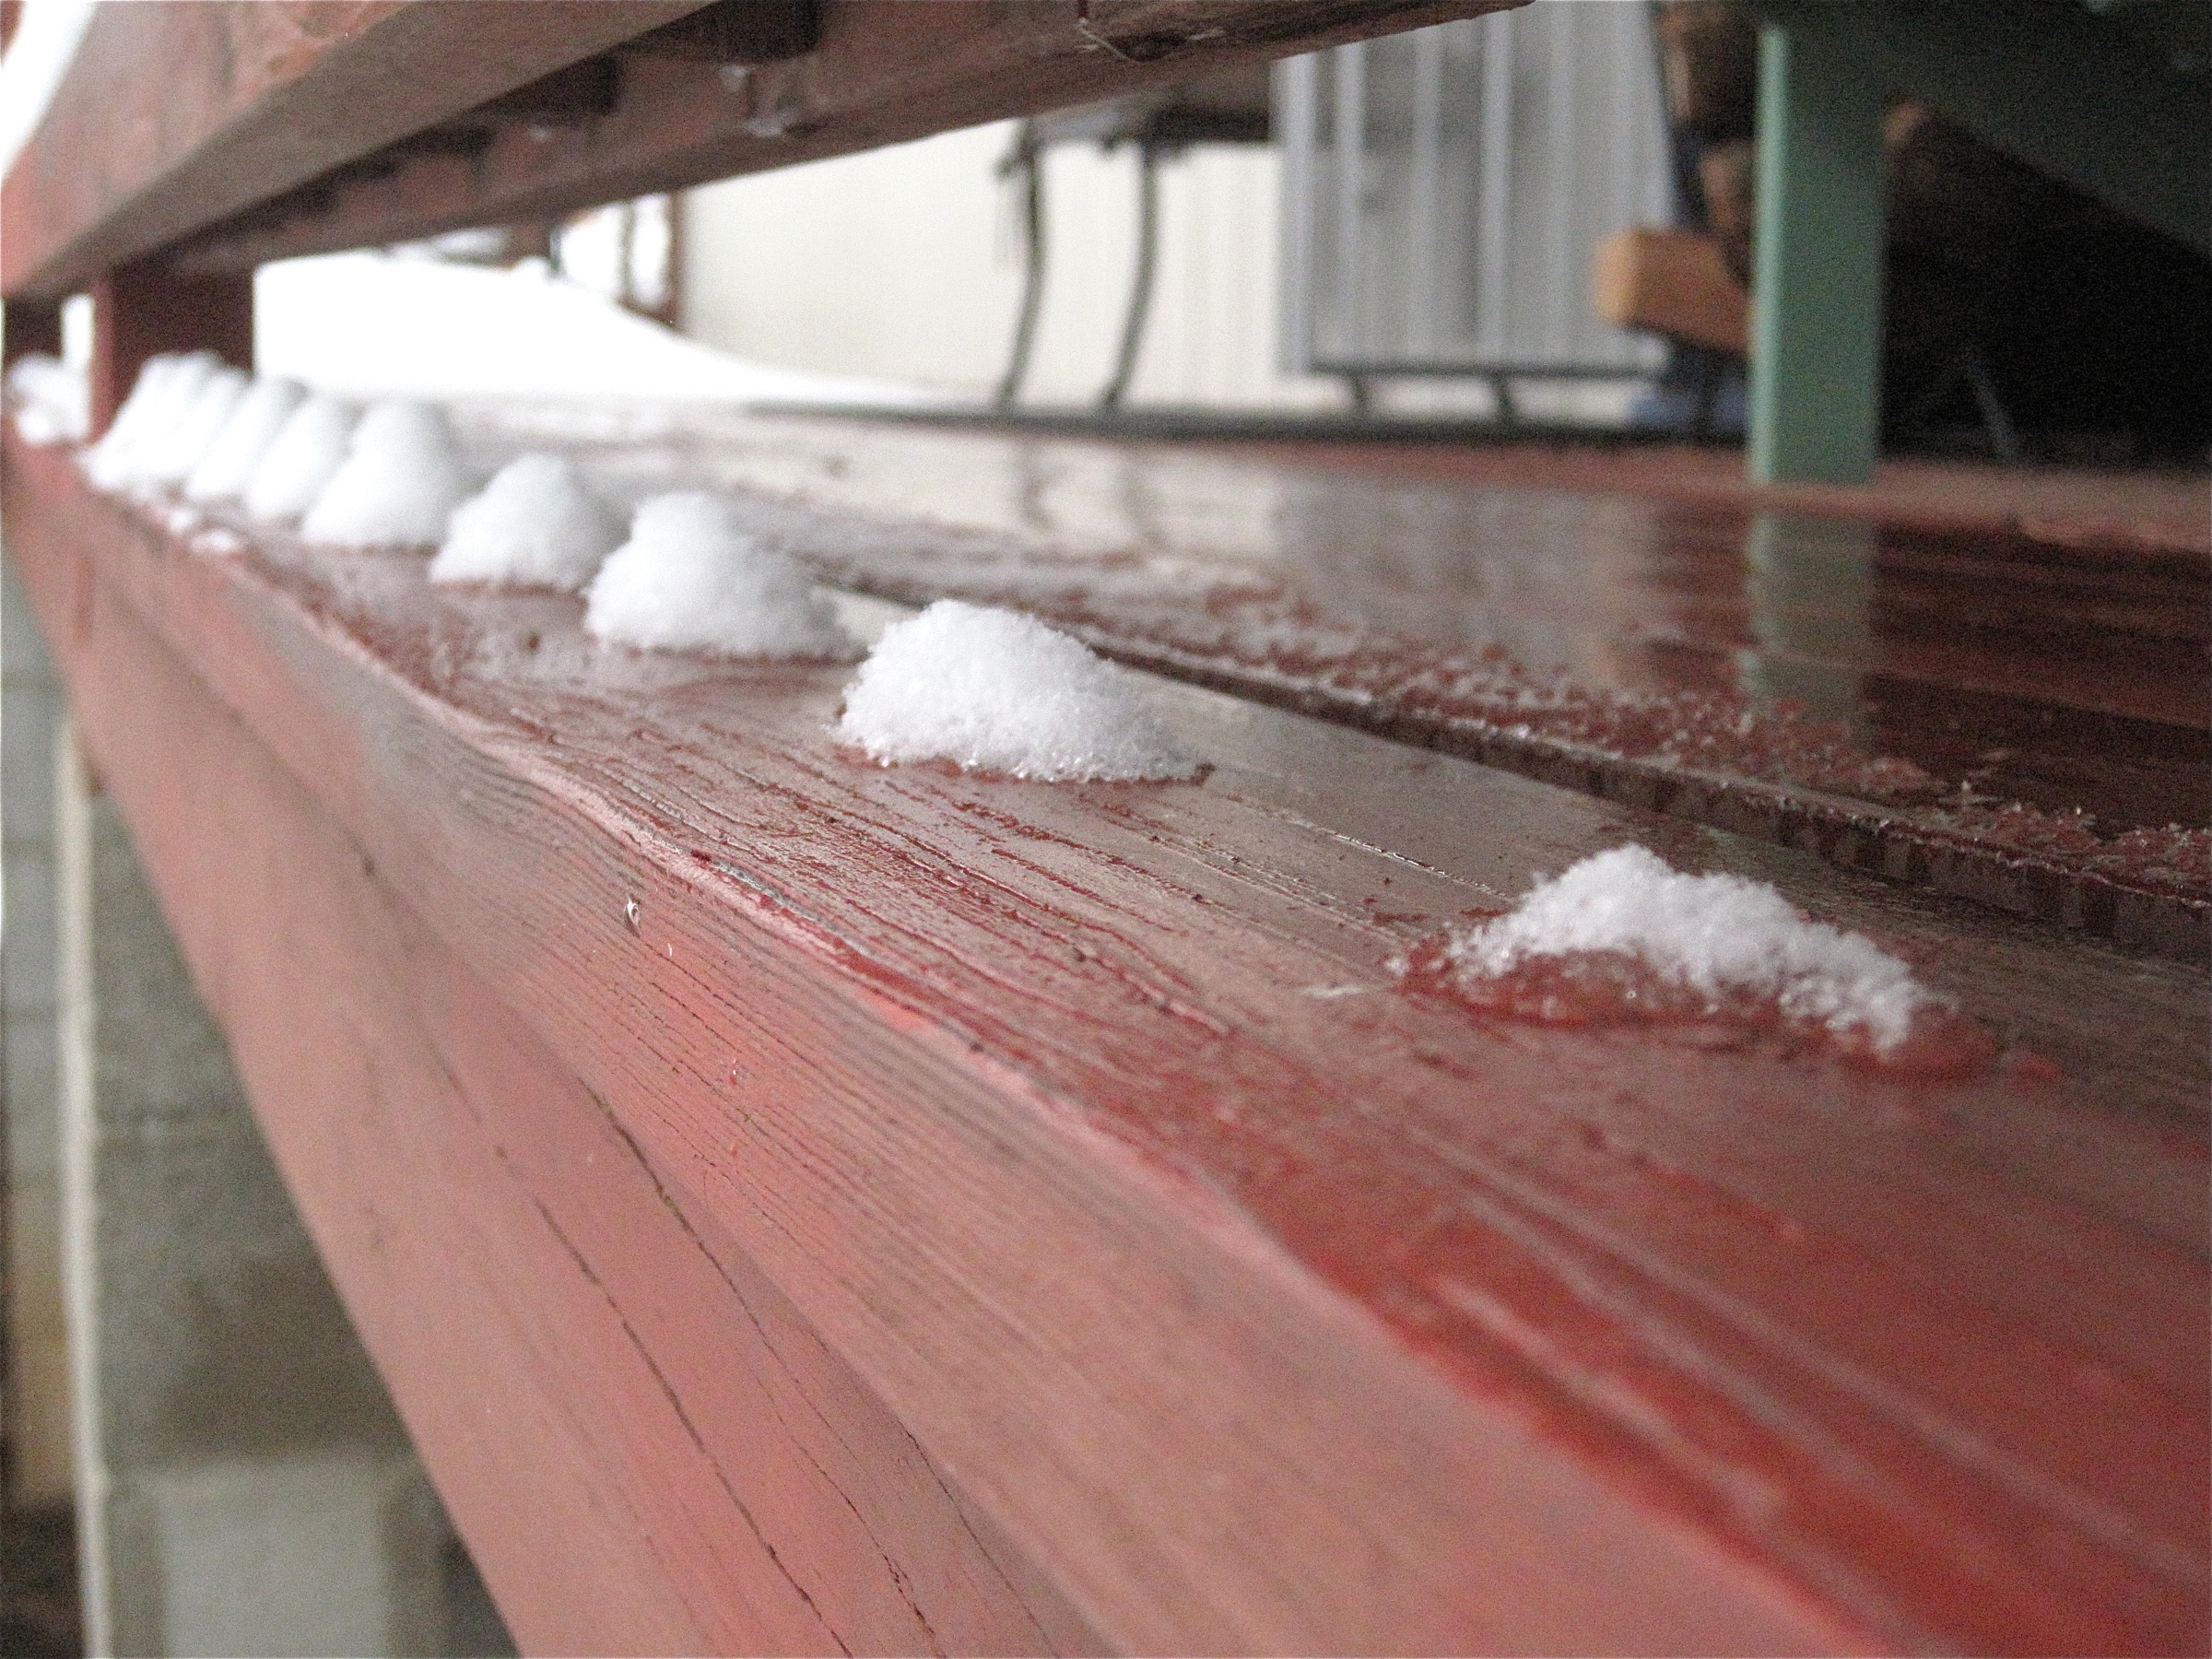
snow, wing, wood, floor, roof, beam, color, material, hardwood, flooring